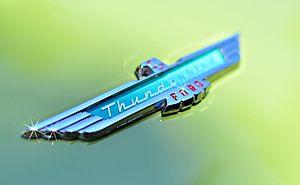
La Ford Thunderbird, communément appelée « T-Bird », est une voiture produite par le constructeur américain Ford. C'est à l'origine, en 1955, un modèle « sport » à deux places conçu pour concurrencer la Chevrolet Corvette sortie en 1953, mais la Thunderbird finira par devenir une voiture de luxe sur le créneau de la Cadillac Eldorado.